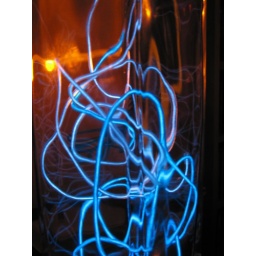
Blue and white electroluminescent wires in a glass vase. Putney, London. January 2006